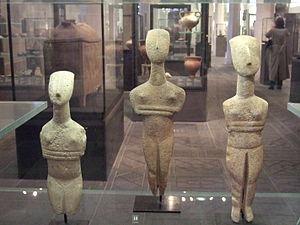
(droite) Statuette fémenine - Cycladique Ancien II (2700-2300 av. J.-C.) - Groupe de Syros - Type de Spédos - Marbre - Cette figurine se rapproche par certaines caractéristiques. comme la ligne tombante des épaules ou la large courbe qui souligne la cou et l'abdomen. des oevres du ""Maitre de Goulandris"". // (moitié et gauche) idem Provenance: Paros"